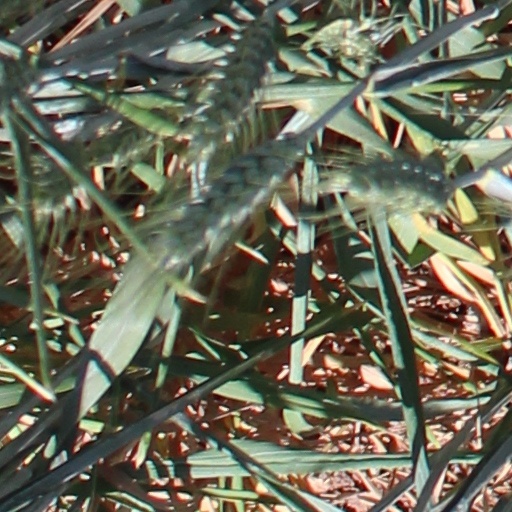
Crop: wheat